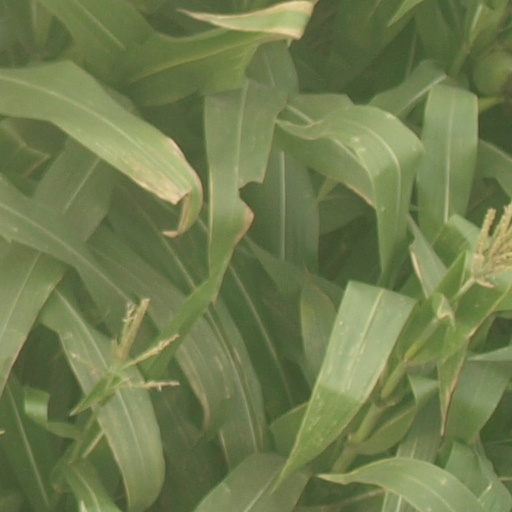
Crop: maize; corn